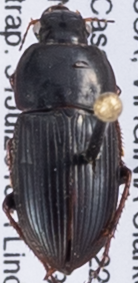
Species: Anisodactylus dulcicollis
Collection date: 2018-07-31
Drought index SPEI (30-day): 2.09
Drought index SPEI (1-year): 1.546
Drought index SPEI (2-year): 1.19